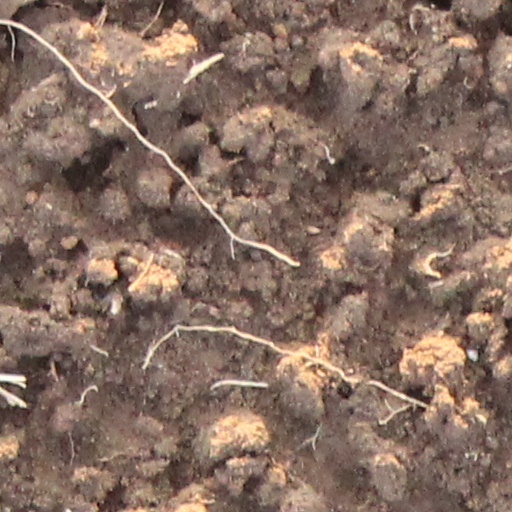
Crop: wheat